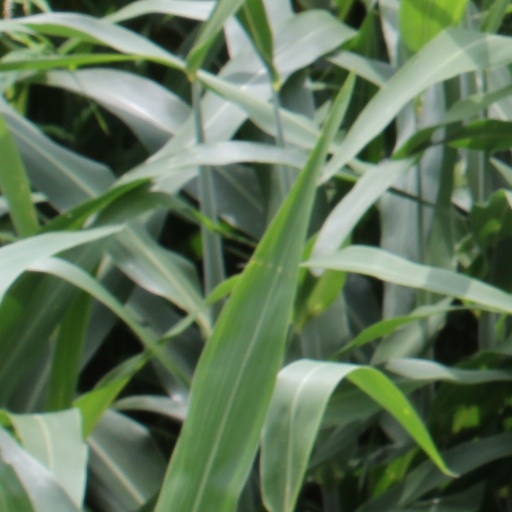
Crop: sorghum